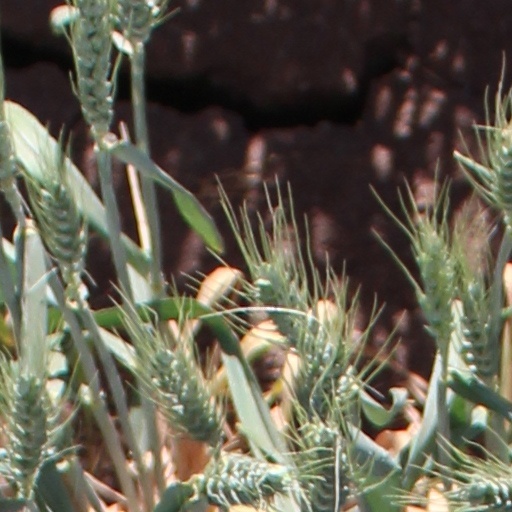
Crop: wheat